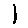
Label: 1